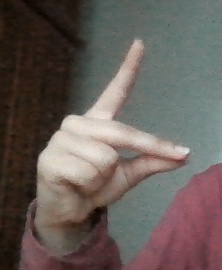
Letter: ta